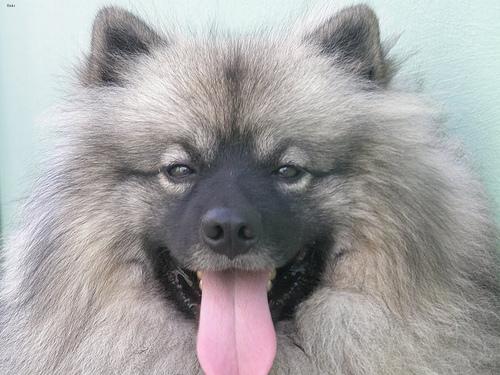
Breed: keeshond